Marc Surer

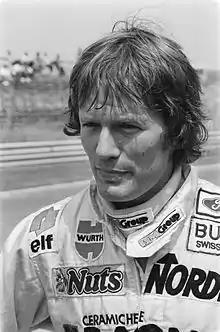
Surer at the 1982 Dutch Grand Prix

Marc Surer (born 18 September 1951) is a Swiss former racing driver and broadcaster, who competed in Formula One from to .